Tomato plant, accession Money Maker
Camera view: horizontal (90 deg, fisheye); turntable rotation: 0 degrees
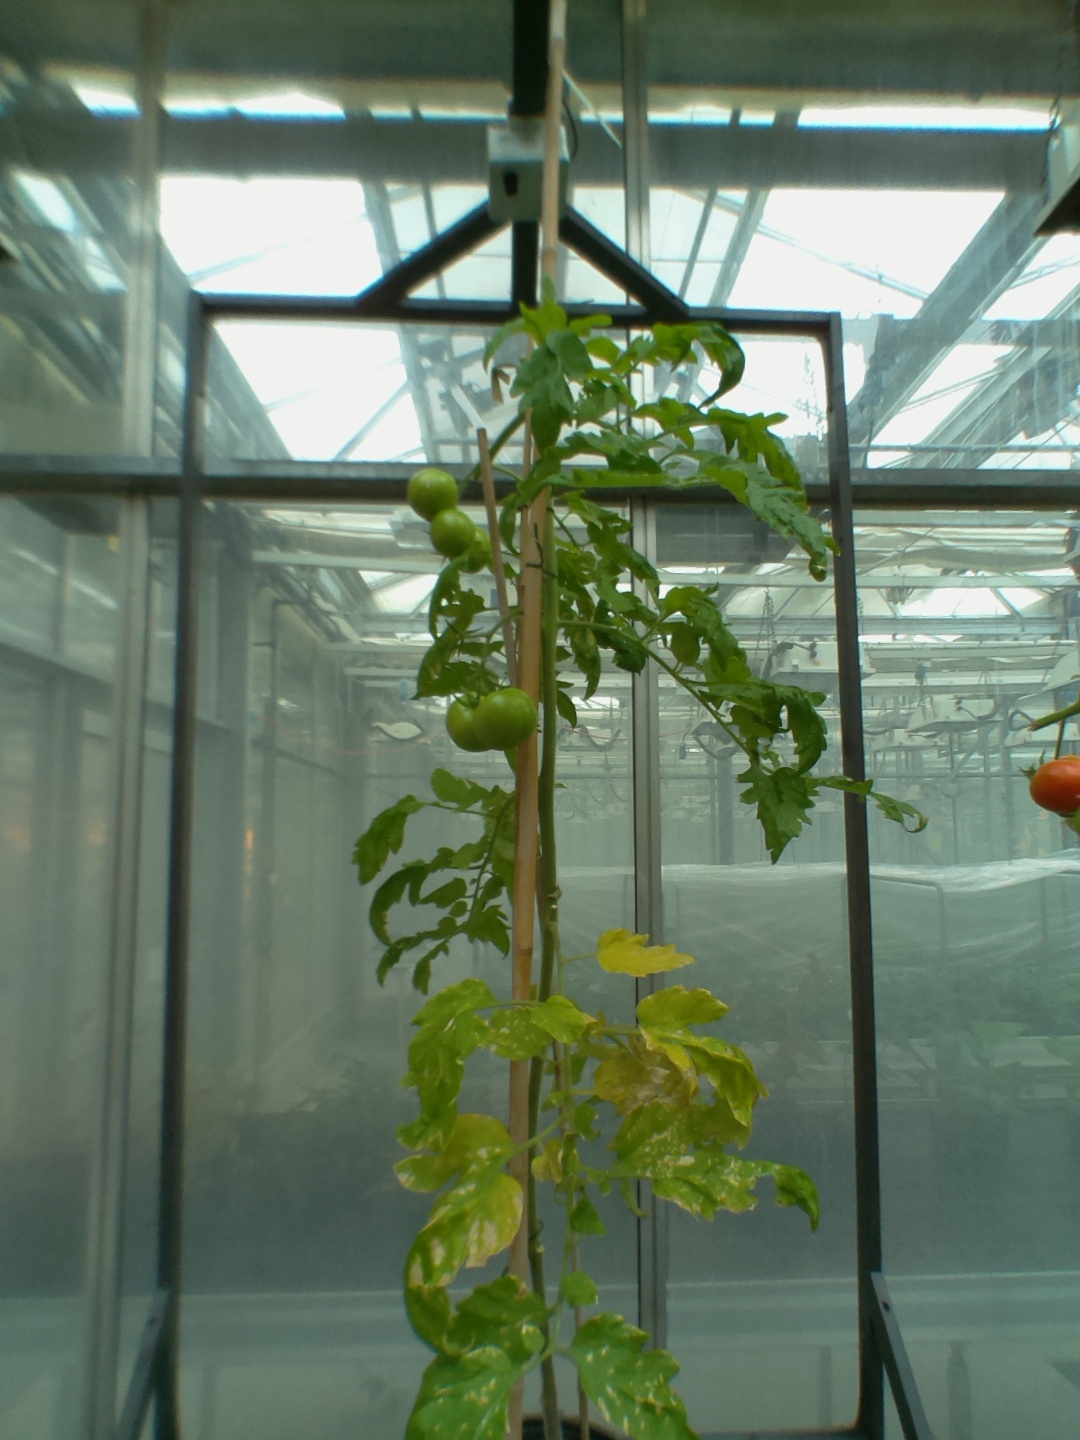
BBCH growth stage 79: 90% -100% of final fruit size